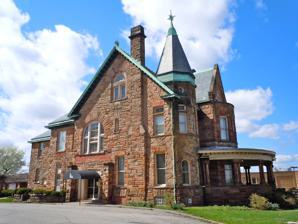
Building: Martin Bushnell House
Country: United States of America
Year built: 1892
United States historic place Martin Bushnell House U.S. National Register of Historic Places Martin Bushenll House in 2011 Show map of Ohio Show map of the United States Location 34 Sturges Ave., Mansfield , Ohio Coordinates 40°45′10″N 82°31′24″W / 40.75278°N 82.52333°W / 40.75278; -82.52333 Area 1 acre (0.40 ha) Built 1892 ( 1892 ) Architectural style Richardsonian Romanesque NRHP reference No. 74001609 Added to NRHP April 26, 1974 The Martin Bushnell House is a historic residence in the city of Mansfield , Ohio , United States .  Built in 1892, the house was home to Martin Bushnell , a prominent civic leader, businessman, and politician, and it has been named a historic site . Bushnell One of the pairs of columns on the porch Born in 1837, Martin Bushnell was a member of one of Richland County's oldest families; his ancestors were pioneers who arrived in 1820.  His father William served three terms in the Ohio House of Representatives , and Martin himself served one term in the Ohio Senate , beginning in 1897.  Before entering into public office, Bushnell attended Denison University and worked for a succession of Mansfield companies, soon building himself into one of the city's leading businessmen. Erected in 1892, Bushnell's house became known as the home of the city's most prominent civic figures: Bushnell occupied the position of superintendent of city schools and served as a trustee for the Columbus State Hospital, and he further perpetuated his name by giving the city a Johnny Appleseed statue for placement in a public park. Architecture Bushnell's house is a Richardsonian Romanesque structure built primarily of stone: besides the various stone types composing the foundation and walls, the house features a slate roof and elements of granite .  A large porch is placed at the front of the house, with a semicircular bow window above the porch and a two- story octagonal tower to the side.  The roofs are of various types: that of the tower rises to a steep point, while other sections are gabled .  Vertical elements include numerous chimneys, placed at widely separated points on the roofline, as well as the paired columns that support the porch roof.  Small oculi are built into several sides of the tower, above the second-story windows, while a semicircular window in the front gable overlooks the roof of the bow window. These elements combine to convey a sense of sheer mass, typical of houses built in the Richardsonian Romanesque style. Preservation In 1974, the Bushnell House was listed on the National Register of Historic Places .  One of more than ninety locations with this designation in Richland County, it qualified both because of its architecture and because of its place as the home of a prominent local resident. References